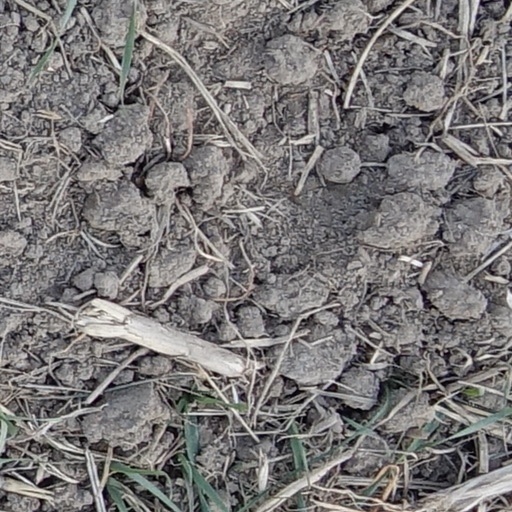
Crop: wheat